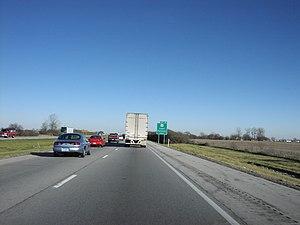
L'Interstate 69, est une autoroute inter-États de 572,6 kilomètres de long, située au nord des États-Unis et qui relie les villes d'Indianapolis, Indiana à Sarnia, Ontario à la frontière entre les États-Unis et le Canada. Il est prévu d'étendre cette autoroute vers le sud et la frontière mexicaine. Pour le moment seule une petite portion à quelques kilomètres au sud de Memphis a déjà été construite dans l'État du Mississippi.